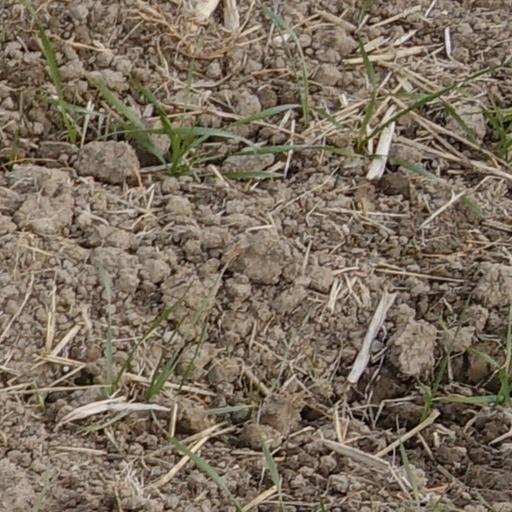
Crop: wheat